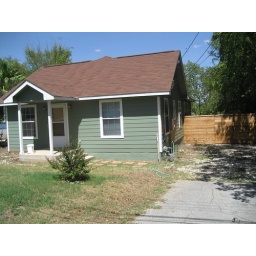
Outside walls in better shape than my house - looks like new siding; close in size